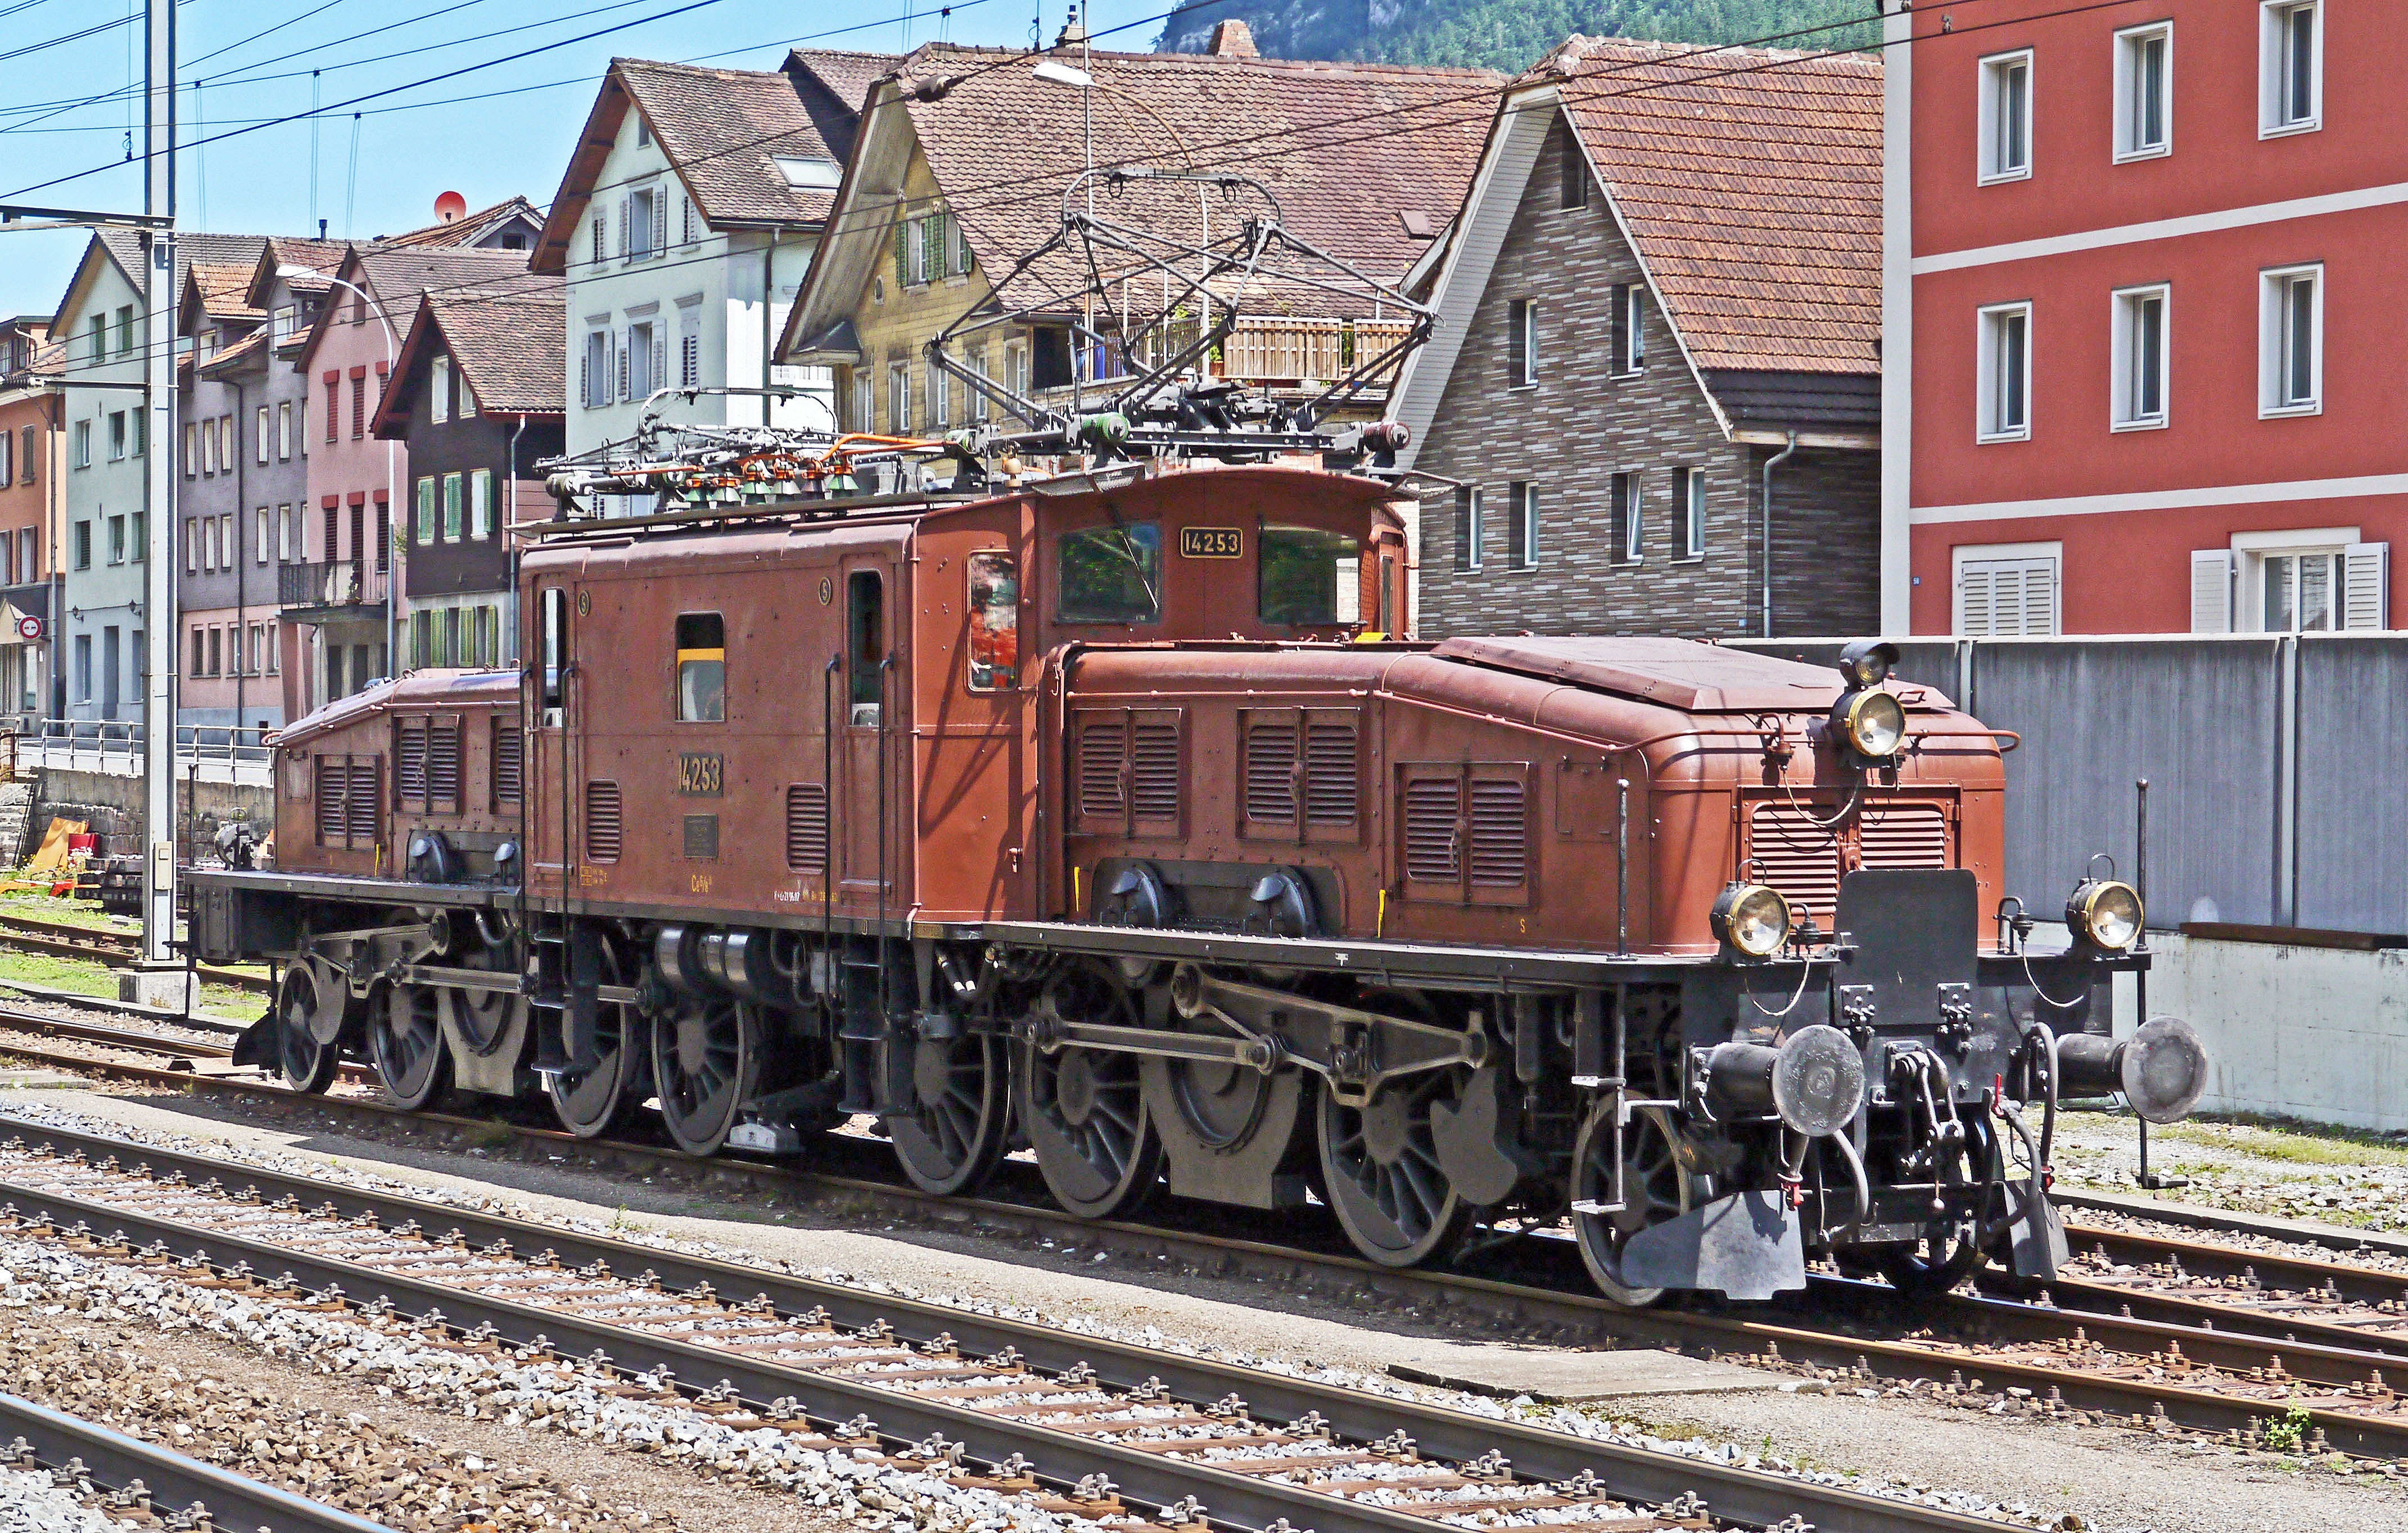
track, railway, train, transport, vehicle, crocodile, locomotive, switzerland, gotthard, oldtimer, steam engine, famous, demonstration, railway station, historically, presentation, rail transport, electric locomotive, ffs, cff, operational, swiss federal railways, sbb historic, depot of erstfeld, uri, reuss valley, land vehicle, gotthard locomotive, slm holon, rolling stock, railroad car, passenger car